Cross-beat

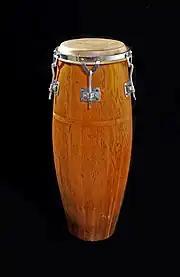
Quinto drum

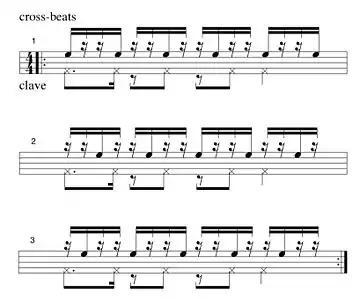
Complete cycle of 4:3 cross-rhythm shown in relation to clave.

In sub-Saharan rhythm the four main beats are typically divided into three or four pulses, creating a 12-pulse, or 16-pulse cycle. (Ladzekpo, b: "Main Beat Scheme") Every triple-pulse pattern has its duple-pulse correlative; the two pulse structures are two sides of the same coin. Cross-beats are generated by grouping pulses contrary to their given structure, for example: groups of two or four in or groups of three or six in . "(Rumba," p. 180) The duple-pulse correlative of the three cross-beats of the hemiola, is a figure known in Afro-Cuban music as tresillo. Tresillo is a Spanish word meaning ‘triplet’—three equal notes within the same time span normally occupied by two notes. As used in Cuban popular music, tresillo refers to the most basic duple-pulse rhythmic cell. The pulse names of tresillo and the three cross-beats of the hemiola are identical: one, one-ah, two-and.